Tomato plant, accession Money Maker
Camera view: bottom (45 deg); turntable rotation: 120 degrees
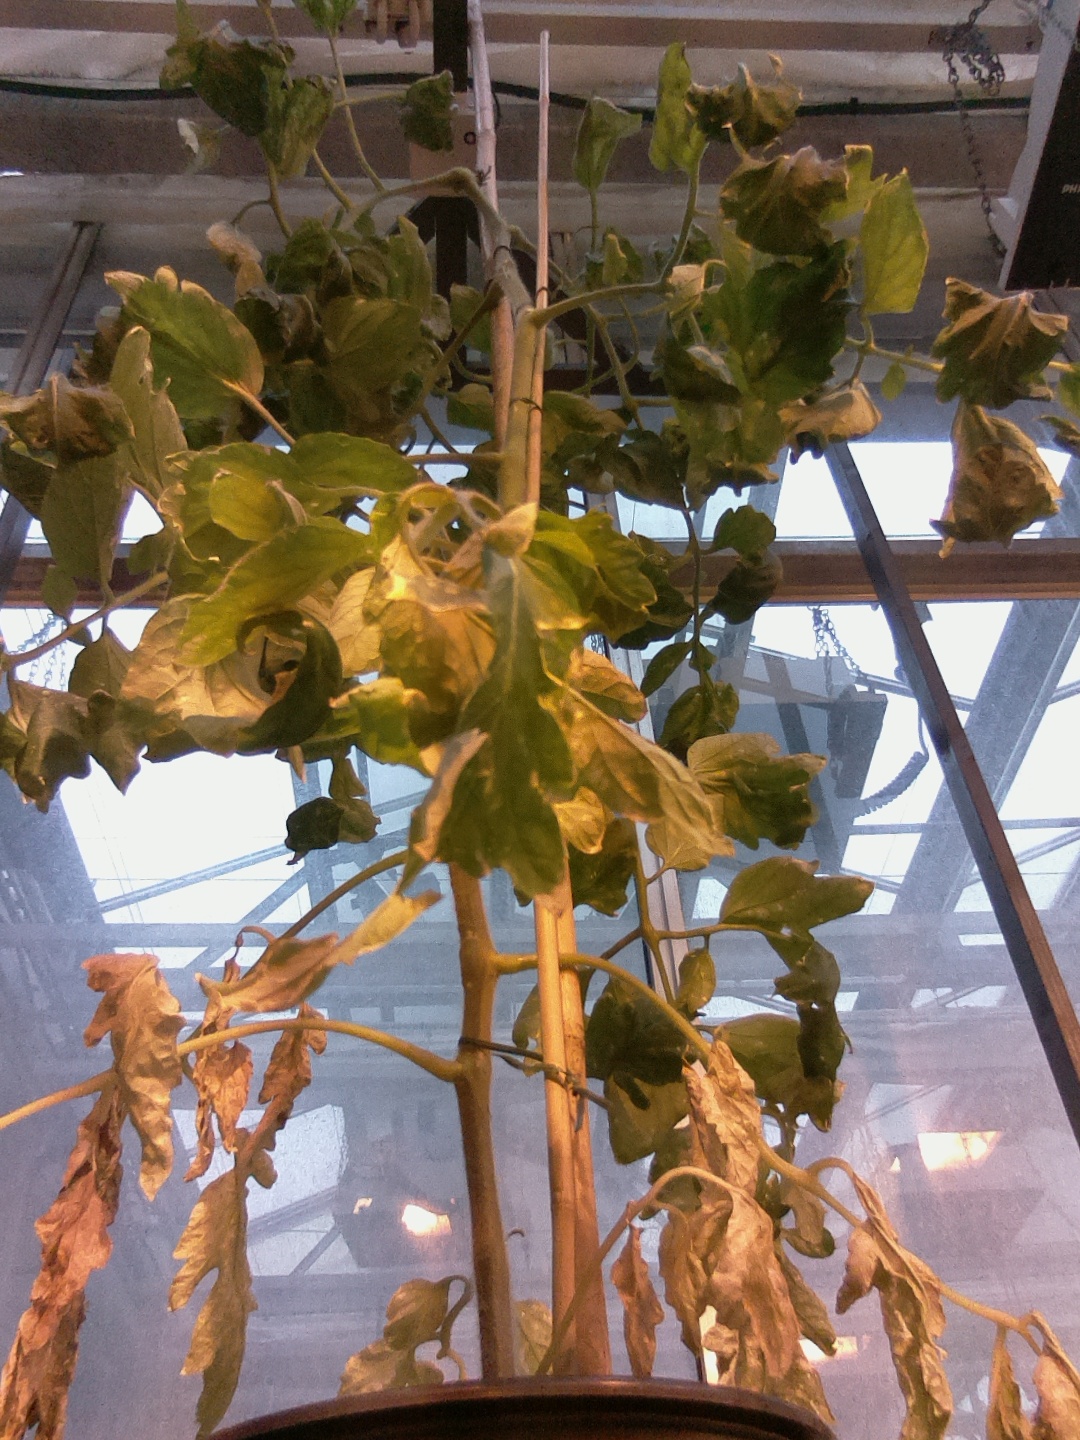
BBCH growth stage 29: 90%-100% Side shoots formed